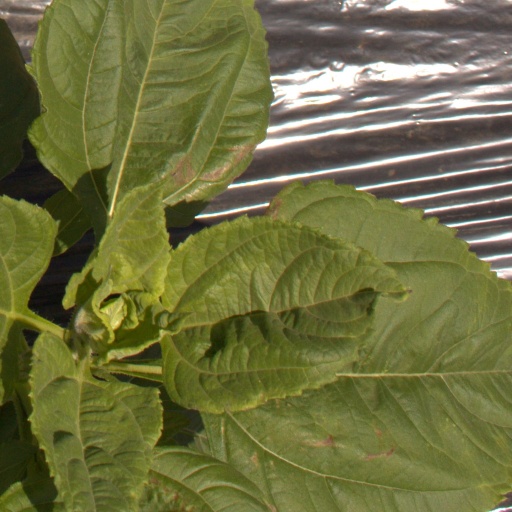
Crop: Jerusalem artichoke